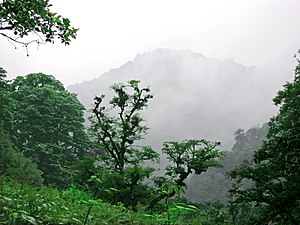
Hyrkaniske skove
Tempereret regnskov i provinsen Gīlān, Iran
De Hyrkanske skove findes i lavlandet langs sydkysten af det Kaspiske hav og op i bjergene syd derfor. Skovene dækker et område på ca. 55.000 km² i Aserbajdsjan og det nordlige Iran.